Claus Norreen

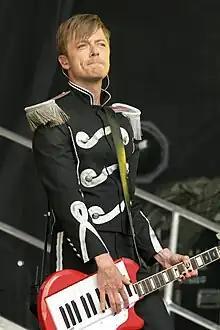
Norreen in 2008

Claus Norreen (born 5 June 1970) is a Danish musician known for being a part of the pop band Aqua, which sold around 33 million records. He left the band in September 2016 to take on other musical ventures.